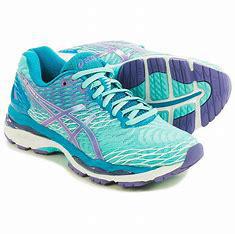
Brand: Asics
Model: Gel Nimbus 21